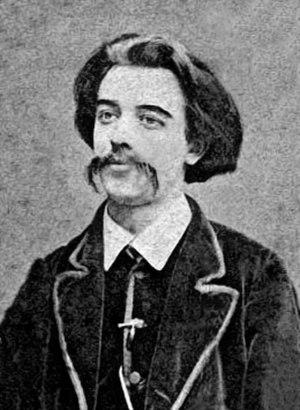
Charles de Sivry (1848-1900)
Mathilde Mauté, parfois appelée Mauté de Fleurville, née à Nogent-le-Rotrou, le 17 avril 1853 et morte à Nice, le 13 novembre 1914 fut la jeune épouse de Paul Verlaine avant qu'il ne rencontre Arthur Rimbaud, ce qui précipitera la déliquescence du couple qui se sépare en 1874.